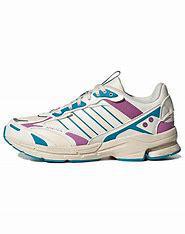
Brand: adidas
Model: Spiritain 2000